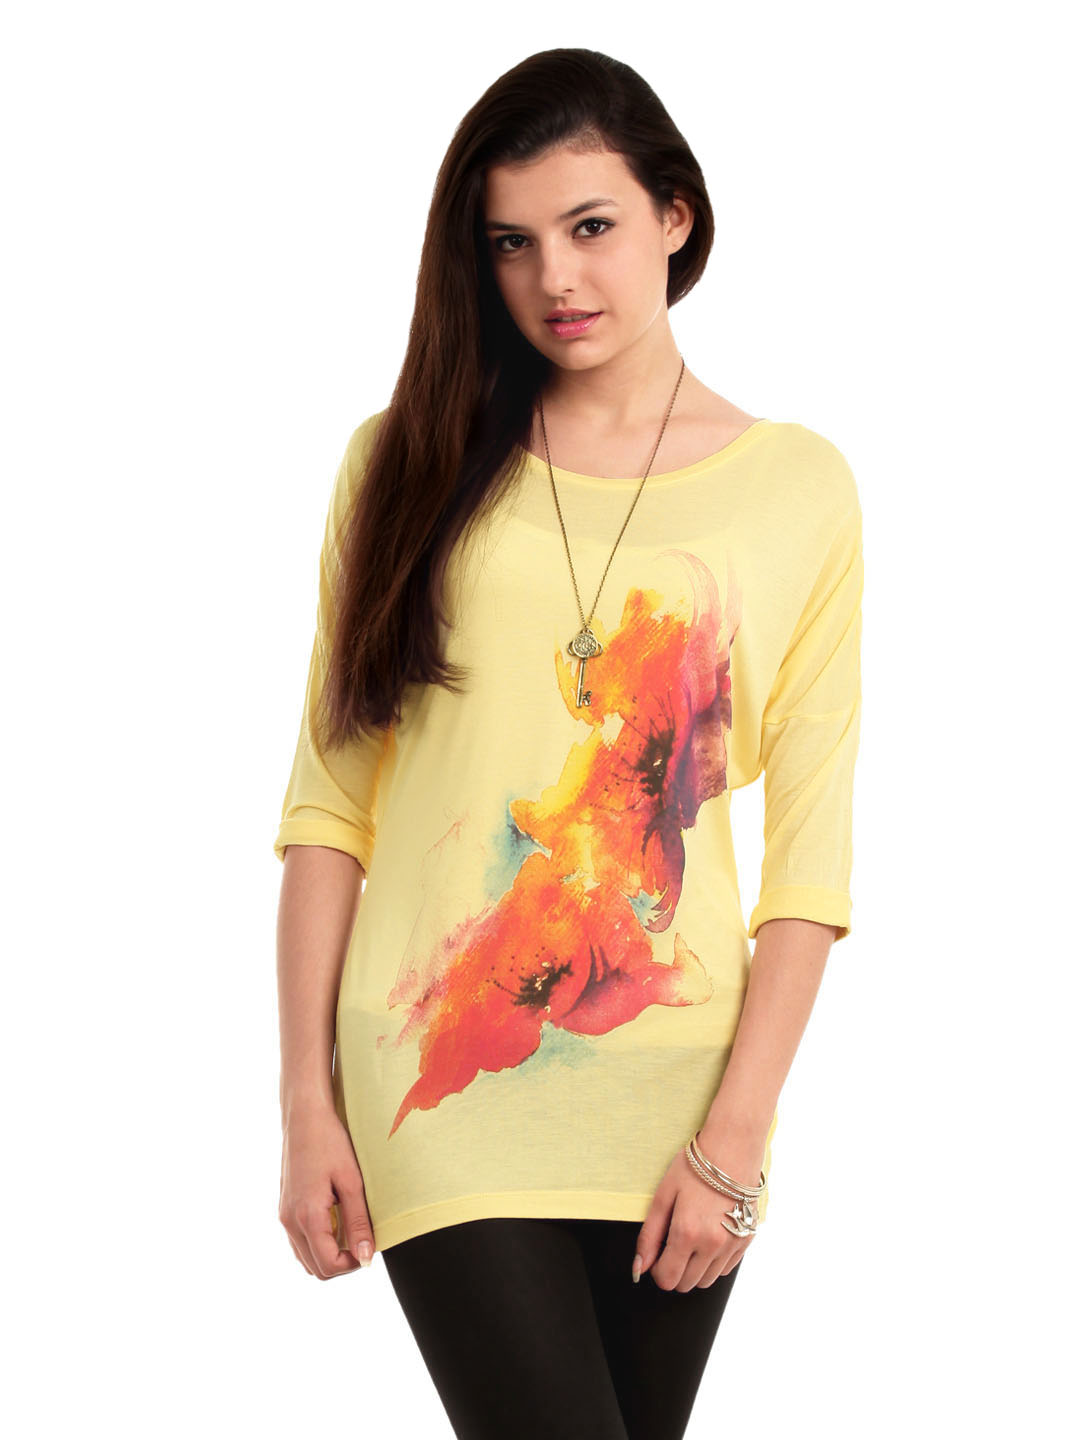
Allen Solly Woman Yellow Top
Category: Apparel / Topwear / Tops
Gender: Women
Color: Yellow
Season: Summer 2012
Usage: Casual